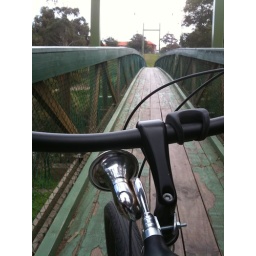
bike over bridge